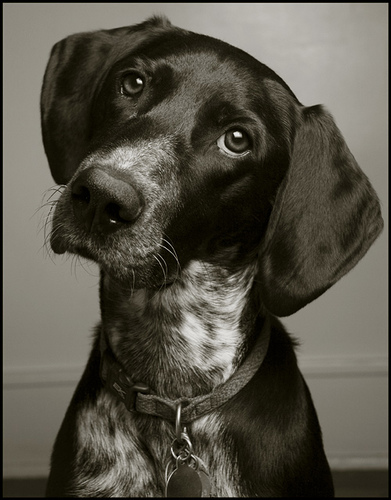
Animal: dog
Breed: german_shorthaired